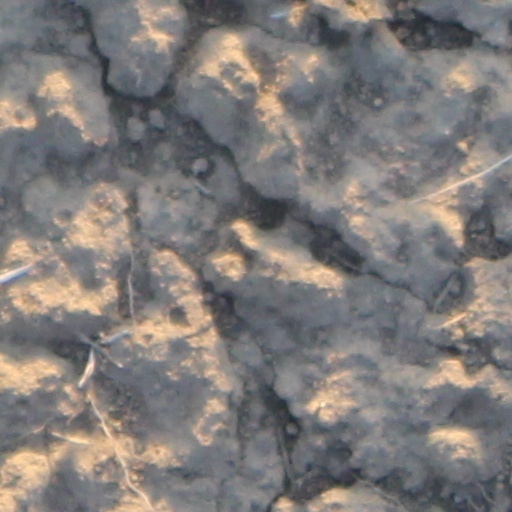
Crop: wheat